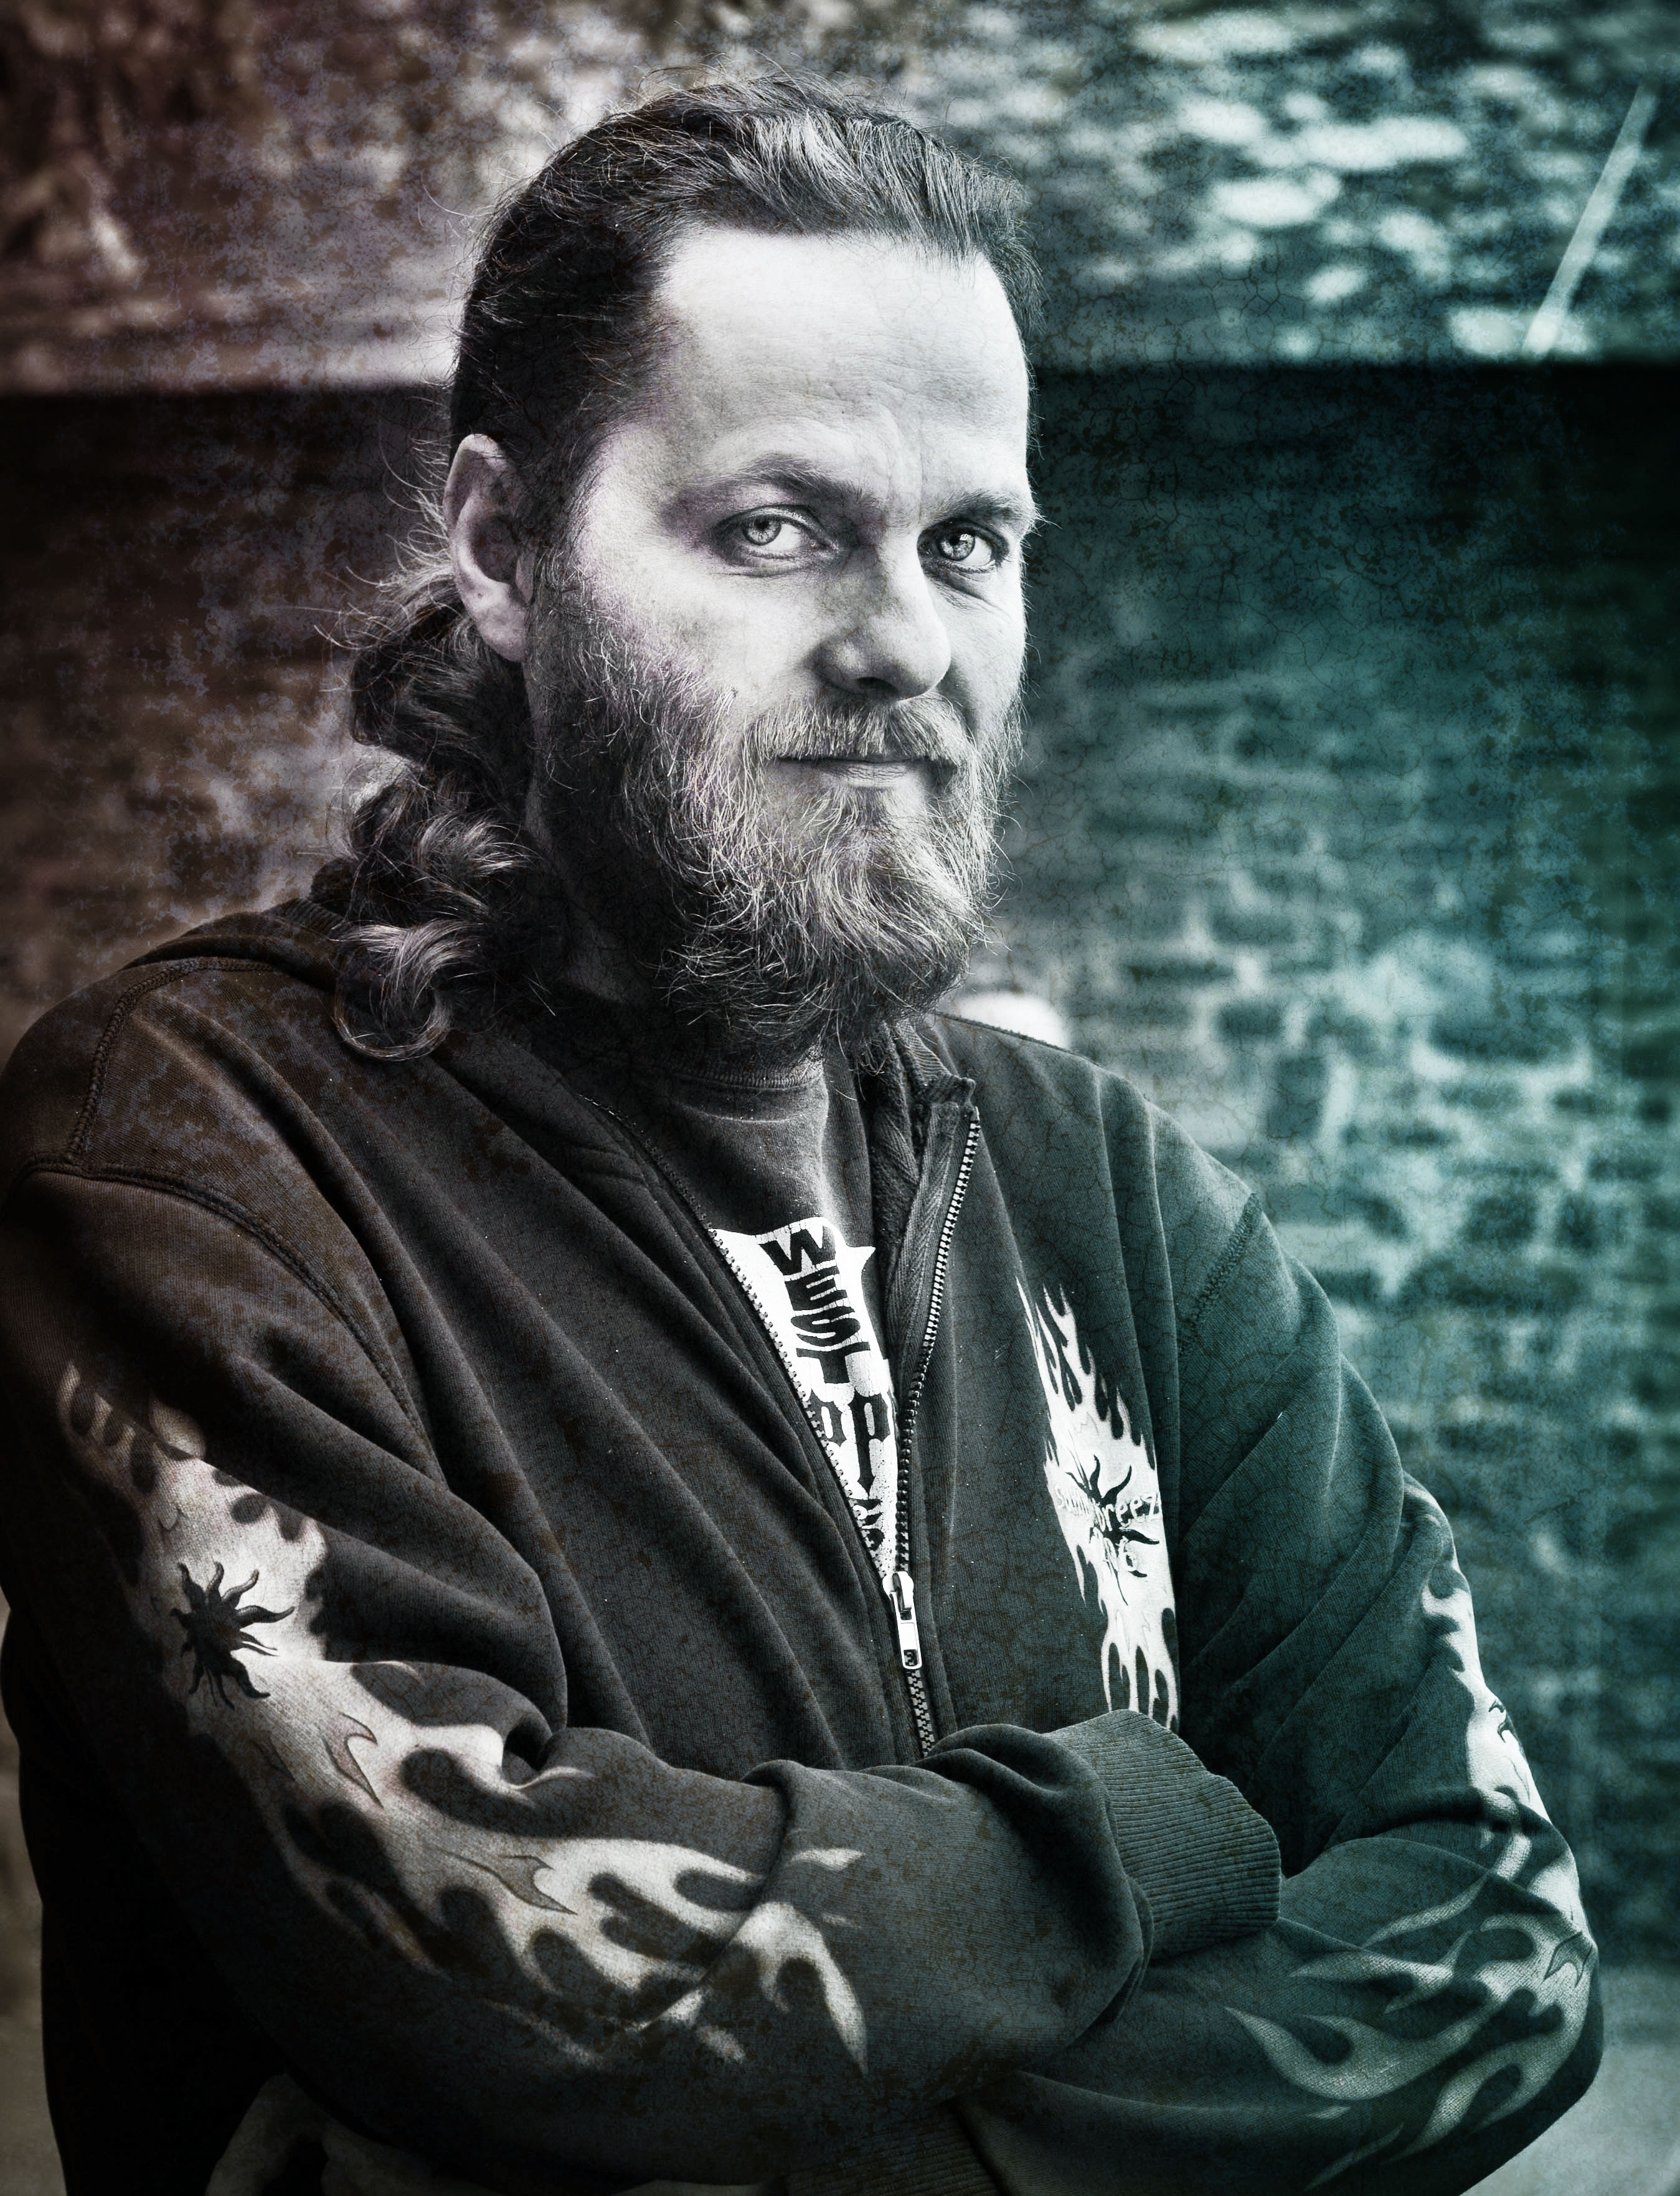
man, person, black and white, hair, boy, male, portrait, profession, black, monochrome, hairstyle, beard, photograph, monochrome photography, portrait photography, facial hair, human positions